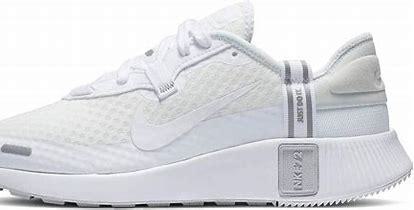
Brand: Nike
Model: Reposto